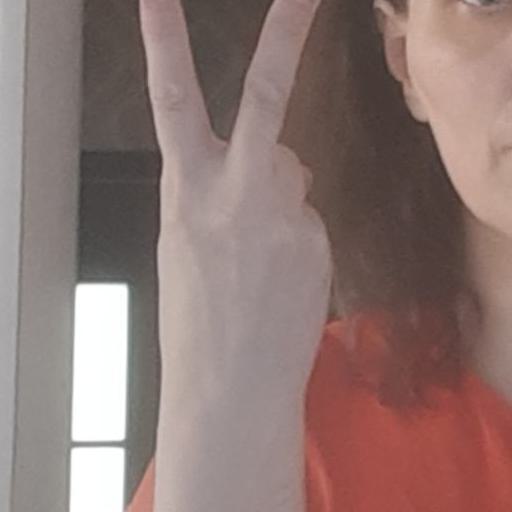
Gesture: peace_inverted